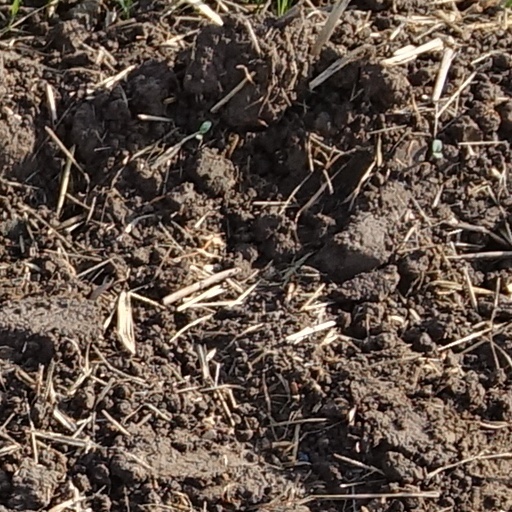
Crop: wheat